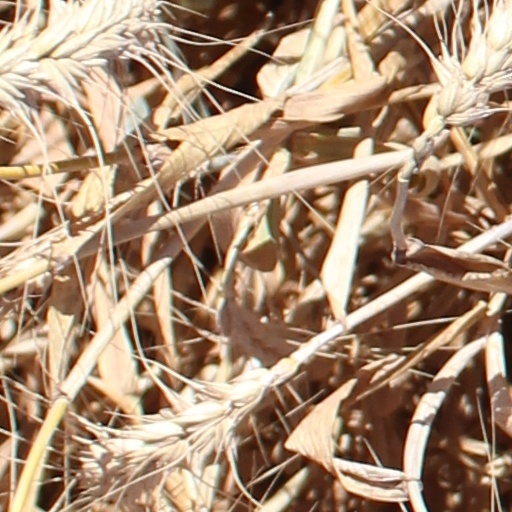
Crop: wheat